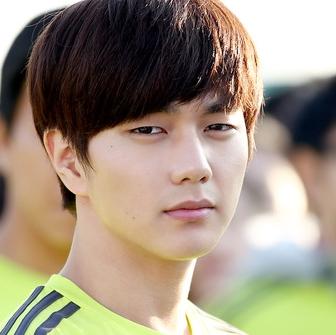
Age: 18